Ada Bruhn Hoffmeyer

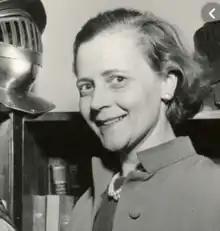

Ada Bruhn Hoffmeyer (1 December 1910 – 8 August 1991) was a Danish museum curator, writer and medieval weapons expert. She founded "The Institute of Studies on Ancient Weapons" which was recognised as the authority on Spanish arms and armour.